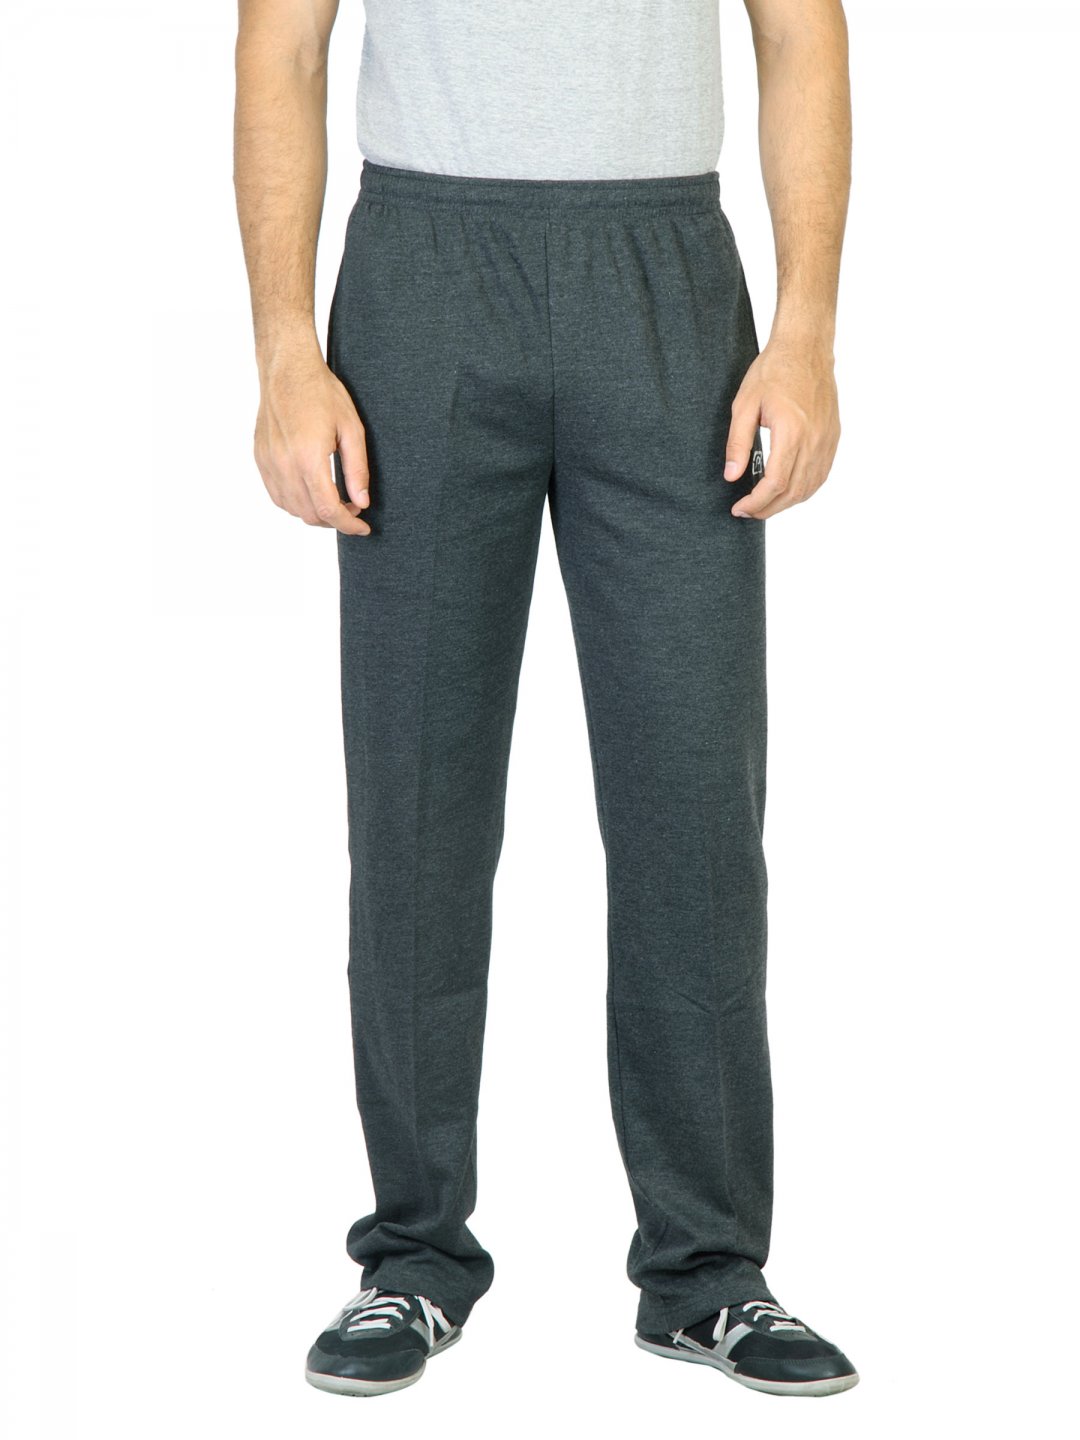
Proline Men Charcoal Grey Track Pants
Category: Apparel / Bottomwear / Track Pants
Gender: Men
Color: Charcoal
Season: Summer 2012
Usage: Sports